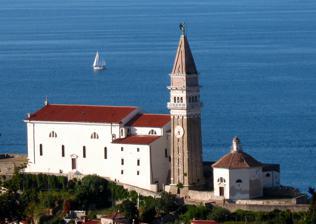
Building: St. George's Parish Church (Piran)
Country: Unknown
Year built: 1614
St. George's Parish Church viewed from Piran town walls St. George's Parish Church in Piran ( Slovene : župnijska cerkev sv. Jurija v Piranu ) is a Roman Catholic church located on the hill above Piran , a port town on the coast of the Adriatic Sea in southwestern Slovenia . It was built in the Venetian Renaissance architectural style and has been dedicated to Saint George . It was the life work of the stonemason Bonfante Torre from Venice. History Early history This section needs expansion . You can help by adding to it . ( June 2015 ) The first church on top of the hill was already built in the 12th century. Renaissance building In 1592 a construction of a new church began on the same location, replacing the old one. The construction of the new one was finished in 1614. The new free-standing bell tower, which was a separate building and was a faithful replica of St. Mark's Campanile in Venice, was finished a year later. The interior furnishings and decorations were finished by 1637, when the church was consecrated. The Renaissance front facade of the church was built in 1608, based on the early 16th-century church facades by Andrea Palladio . It features a pediment , four pilasters and a later-added Baroque pedestal, which was intended to host a statue of St. George. As the last and separate building built on the site was a baptistery , completed as an octagonal Baroque structure in 1650. Because of unstable foundations and the whole hill, enhancement walls were built in the 17th century. Additional barriers were made from the 17th to the 19th centuries on north and south sides of the hill to prevent any damage to the building. Several restorations were made afterwards. Present A general restoration has been launched in 1990 because of overall bad condition of the structures. Between 2002 and 2005, the main building was closed because of restorations of the frescos and statues inside. The hill was further enhanced and stabilised to prevent the structures to deform or even fall off the cliff. The church is now a major tourist attraction and one of the most important town landmarks, as it is seen from Tartini Square as well as from many other parts of town. The bell tower is accessible for €2 via stairwell , and the church interior is accessible anytime from 7:00 to 22:00, although the inner hall can be entered only during mass . In front of the church portal is a large lawn which used to be a graveyard, and is now a spot for tourists to see the whole Bay of Trieste , as well as the town and nearby coastal settlements. Gallery Exterior Renaissance front facade Former graveyard area A remaining tombstone of the former graveyard View of the belltower from Tartini Square Interior Interior of the church A ceiling fresco Main altar Statue of St. George (1677) See also List of churches under the patronage of Saint George References